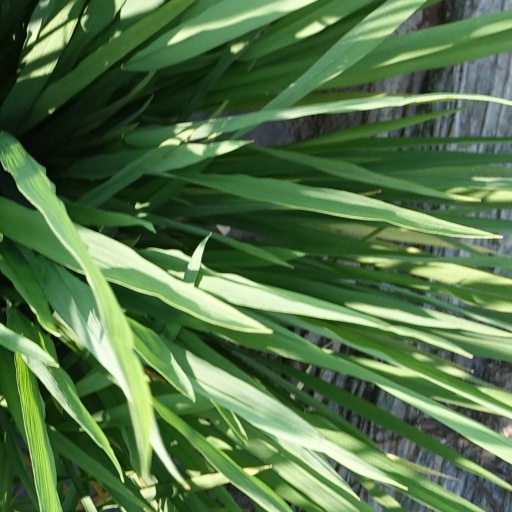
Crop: rice